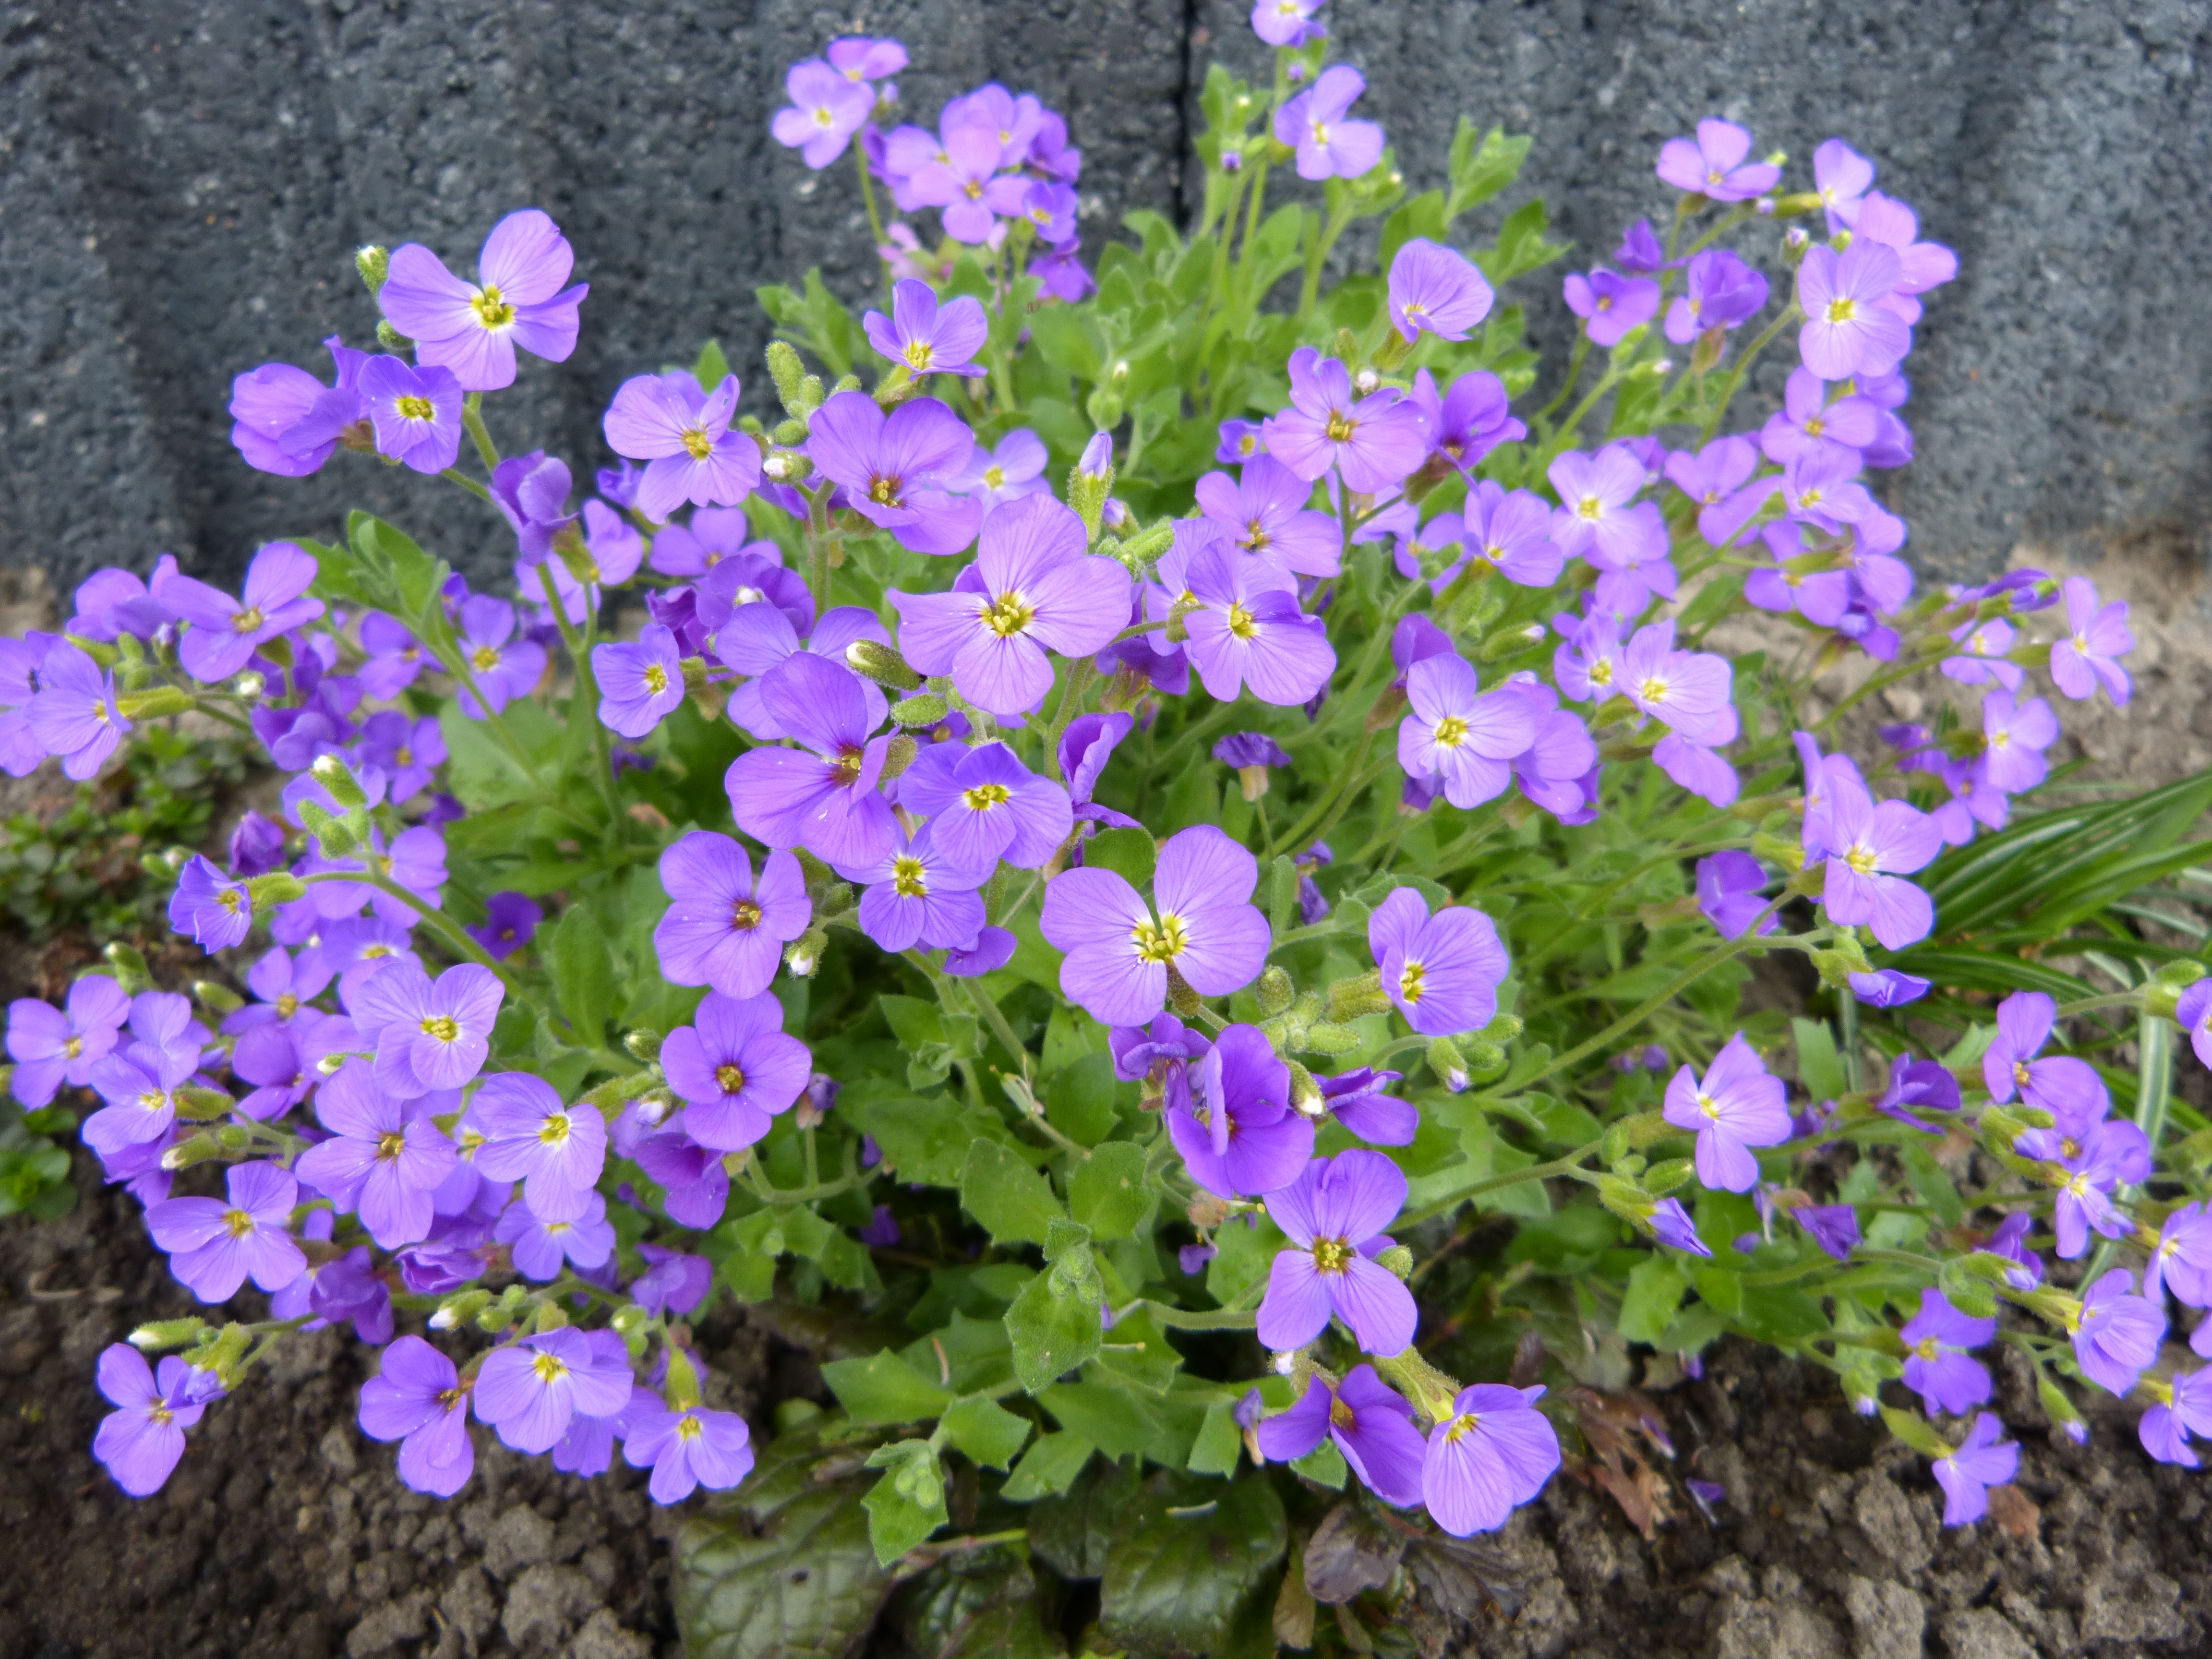
blossom, plant, flower, bloom, spring, flowers, germany, viola, bl tenmeer, flowering plant, sea of flowers, aubretia, annual plant, land plant, violet family, dame's rocket